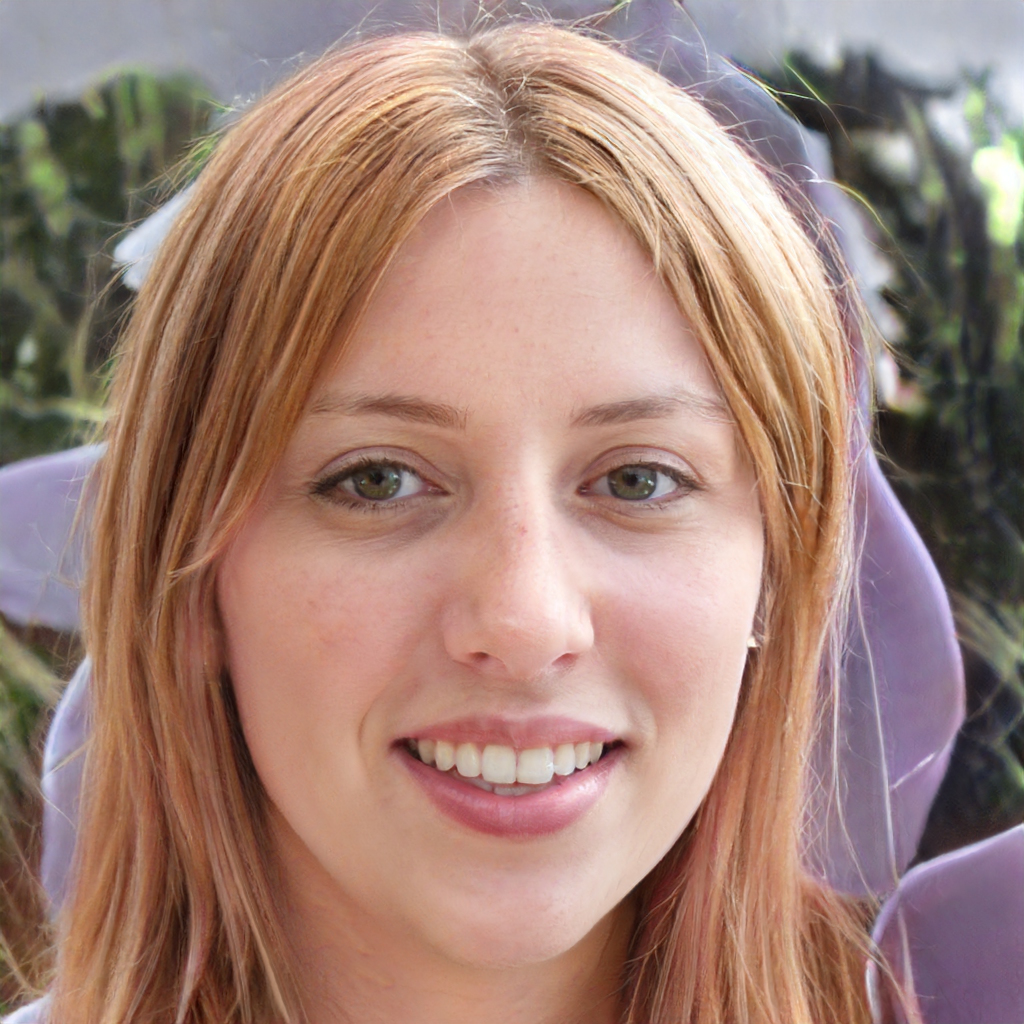
Gender: Female